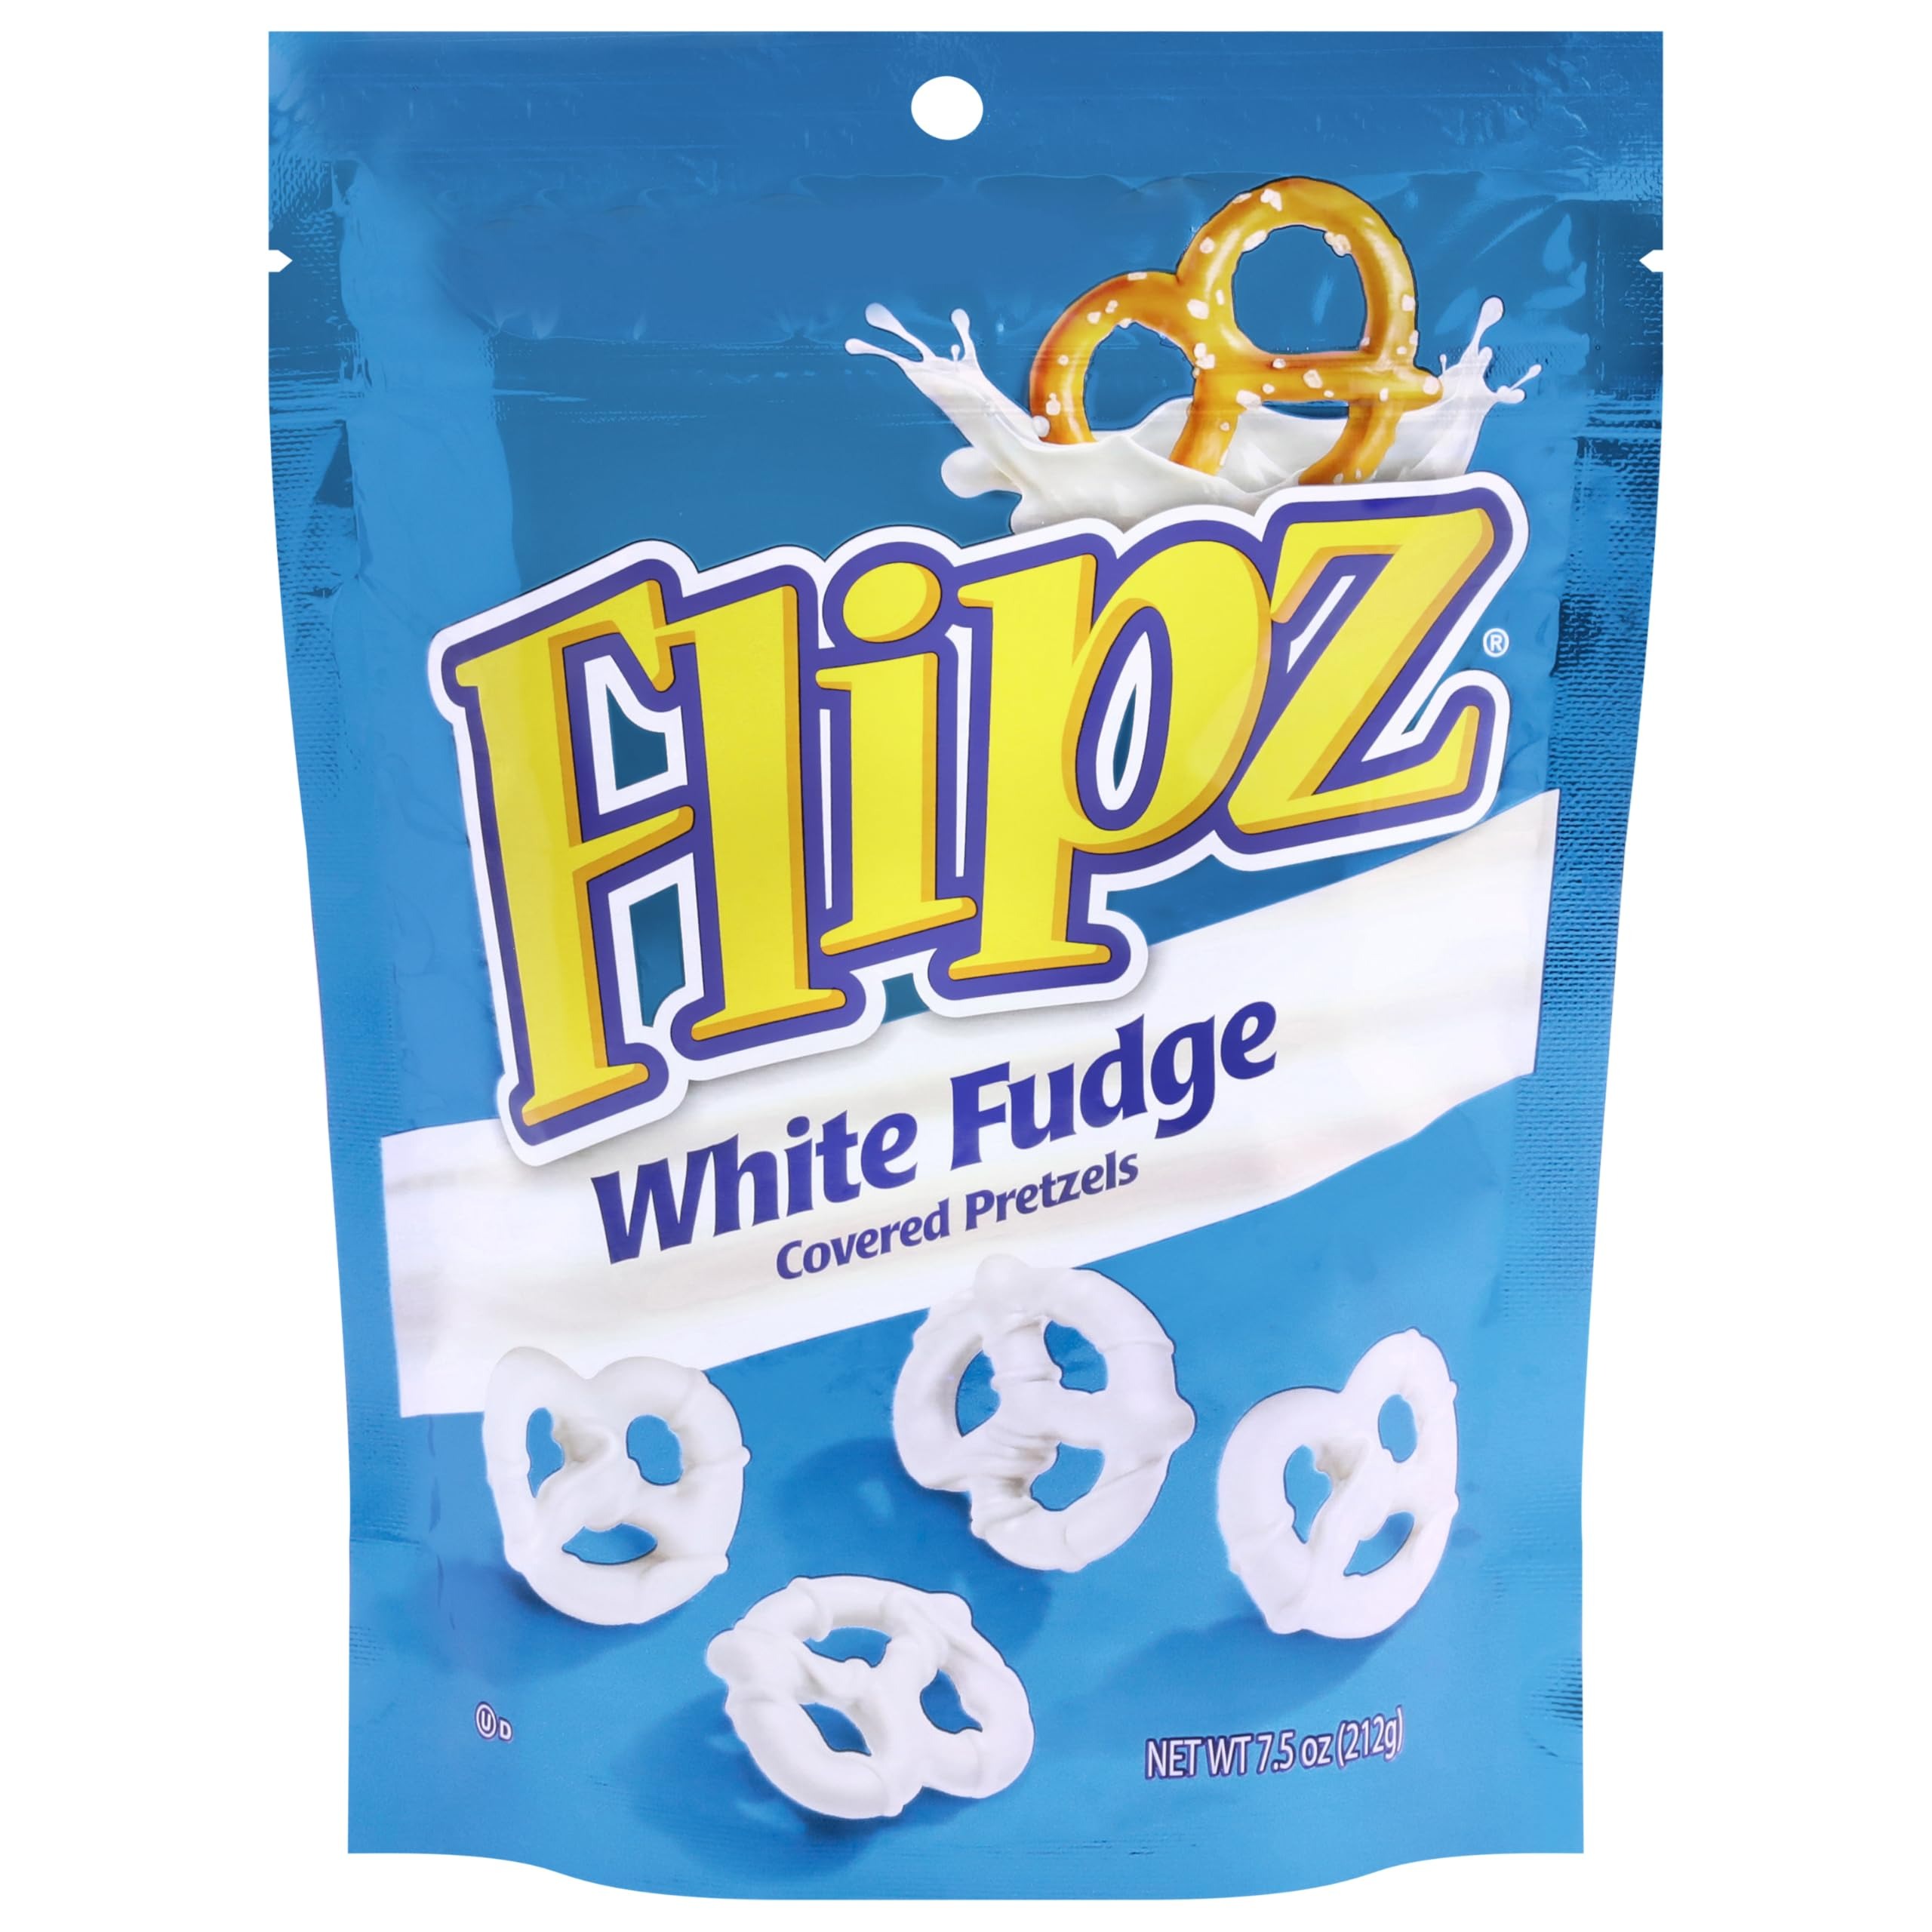
Item Name: Flipz White Fudge Covered Pretzels 7.5 oz
Product Description: Packaged Pretzels
Value: 7.5
Unit: Ounce

Price: 6.41